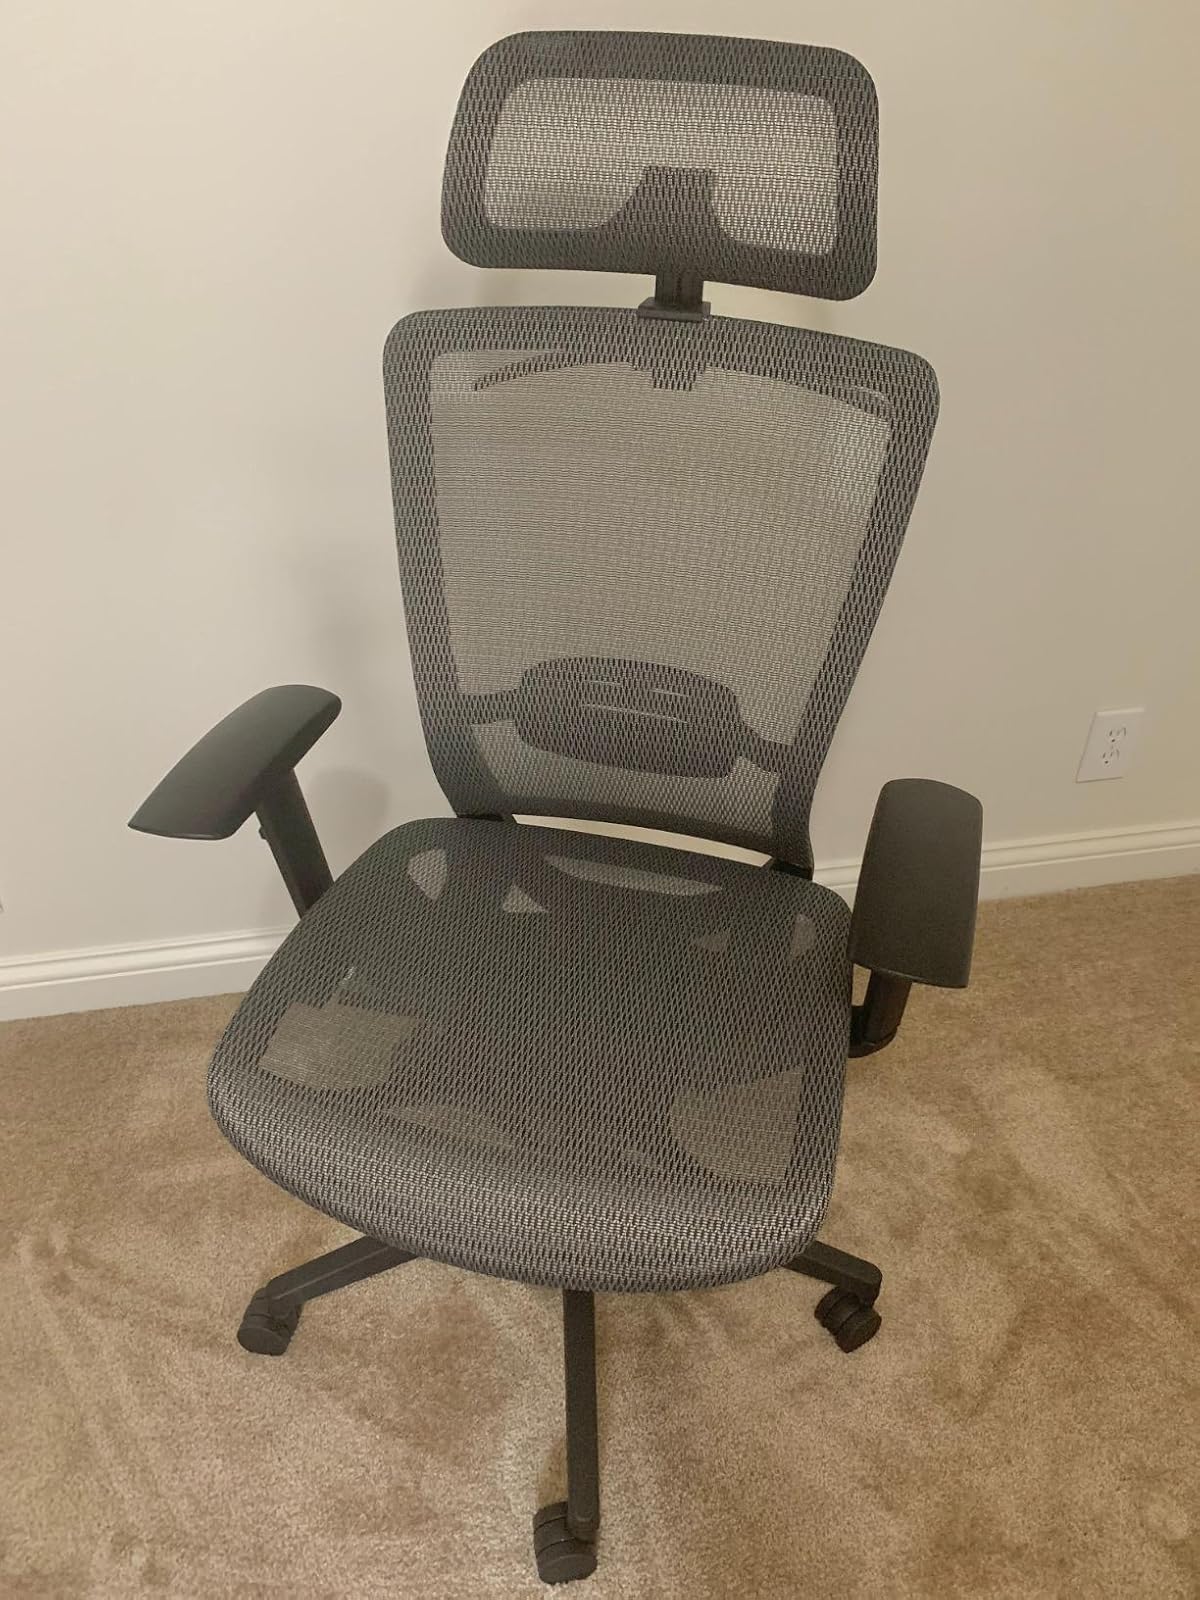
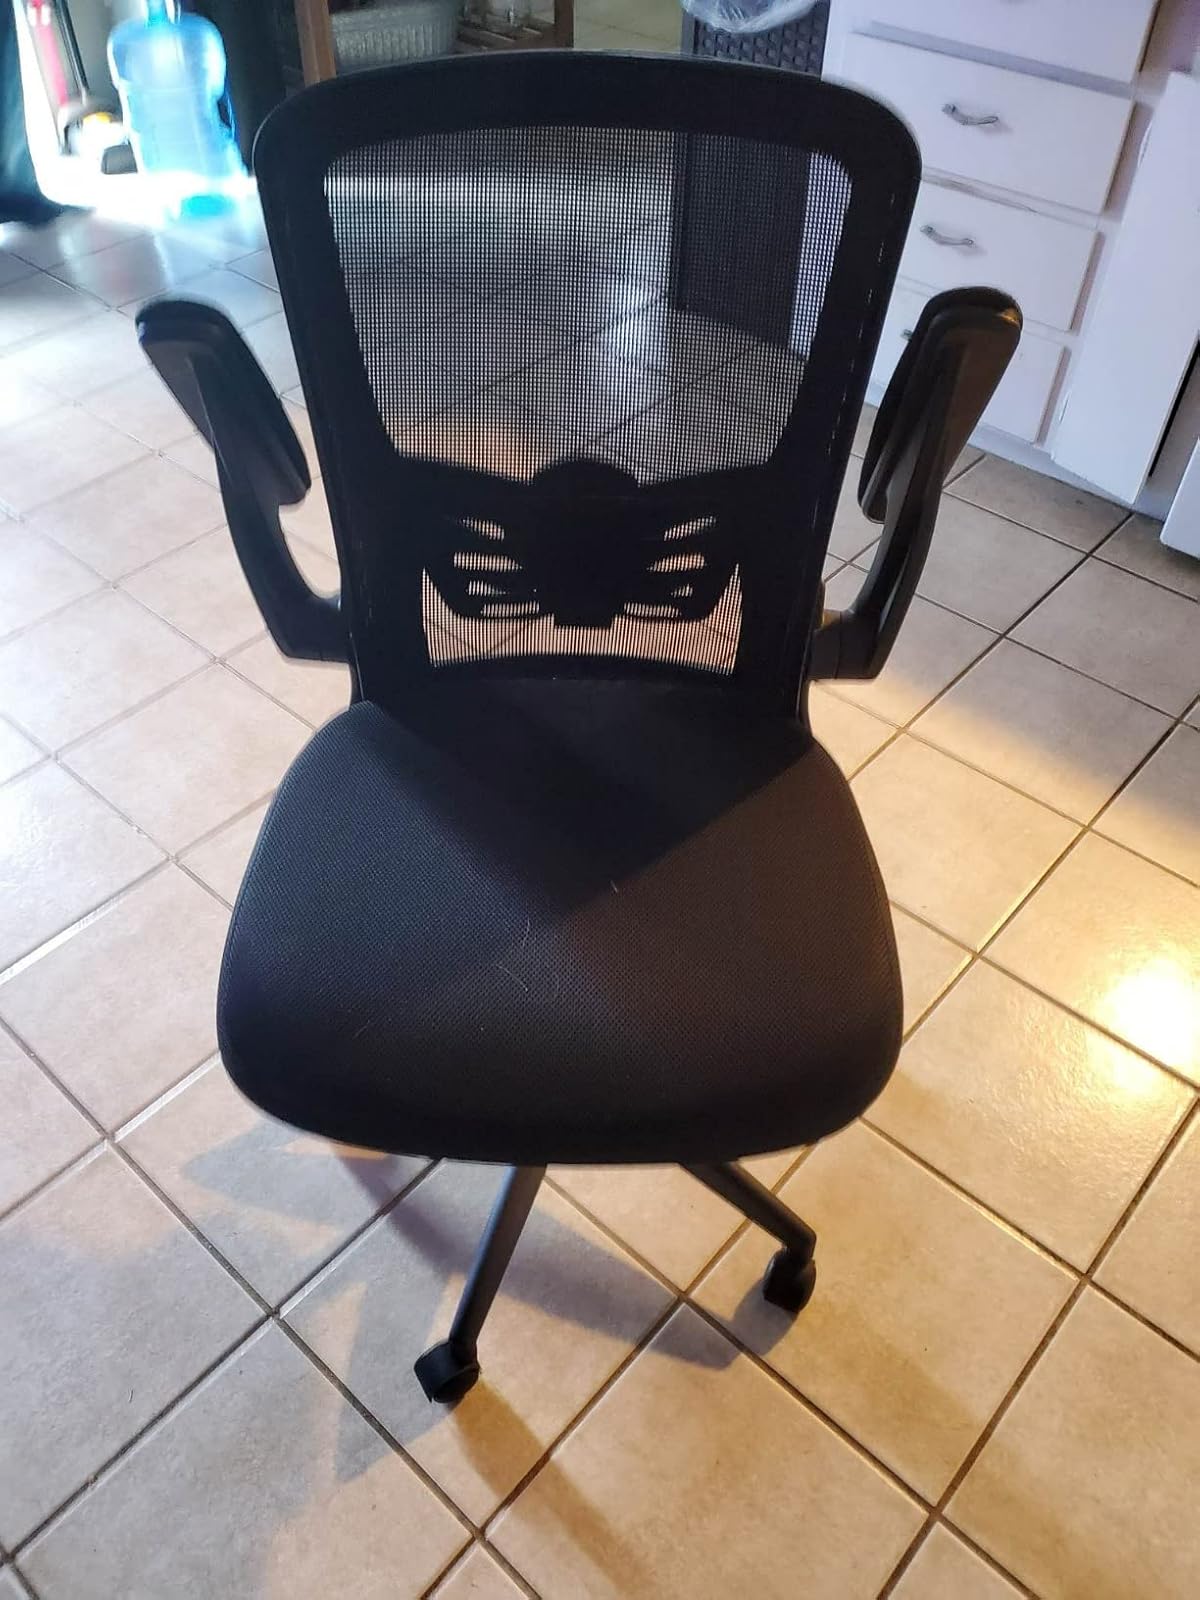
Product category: items_chair
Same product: no